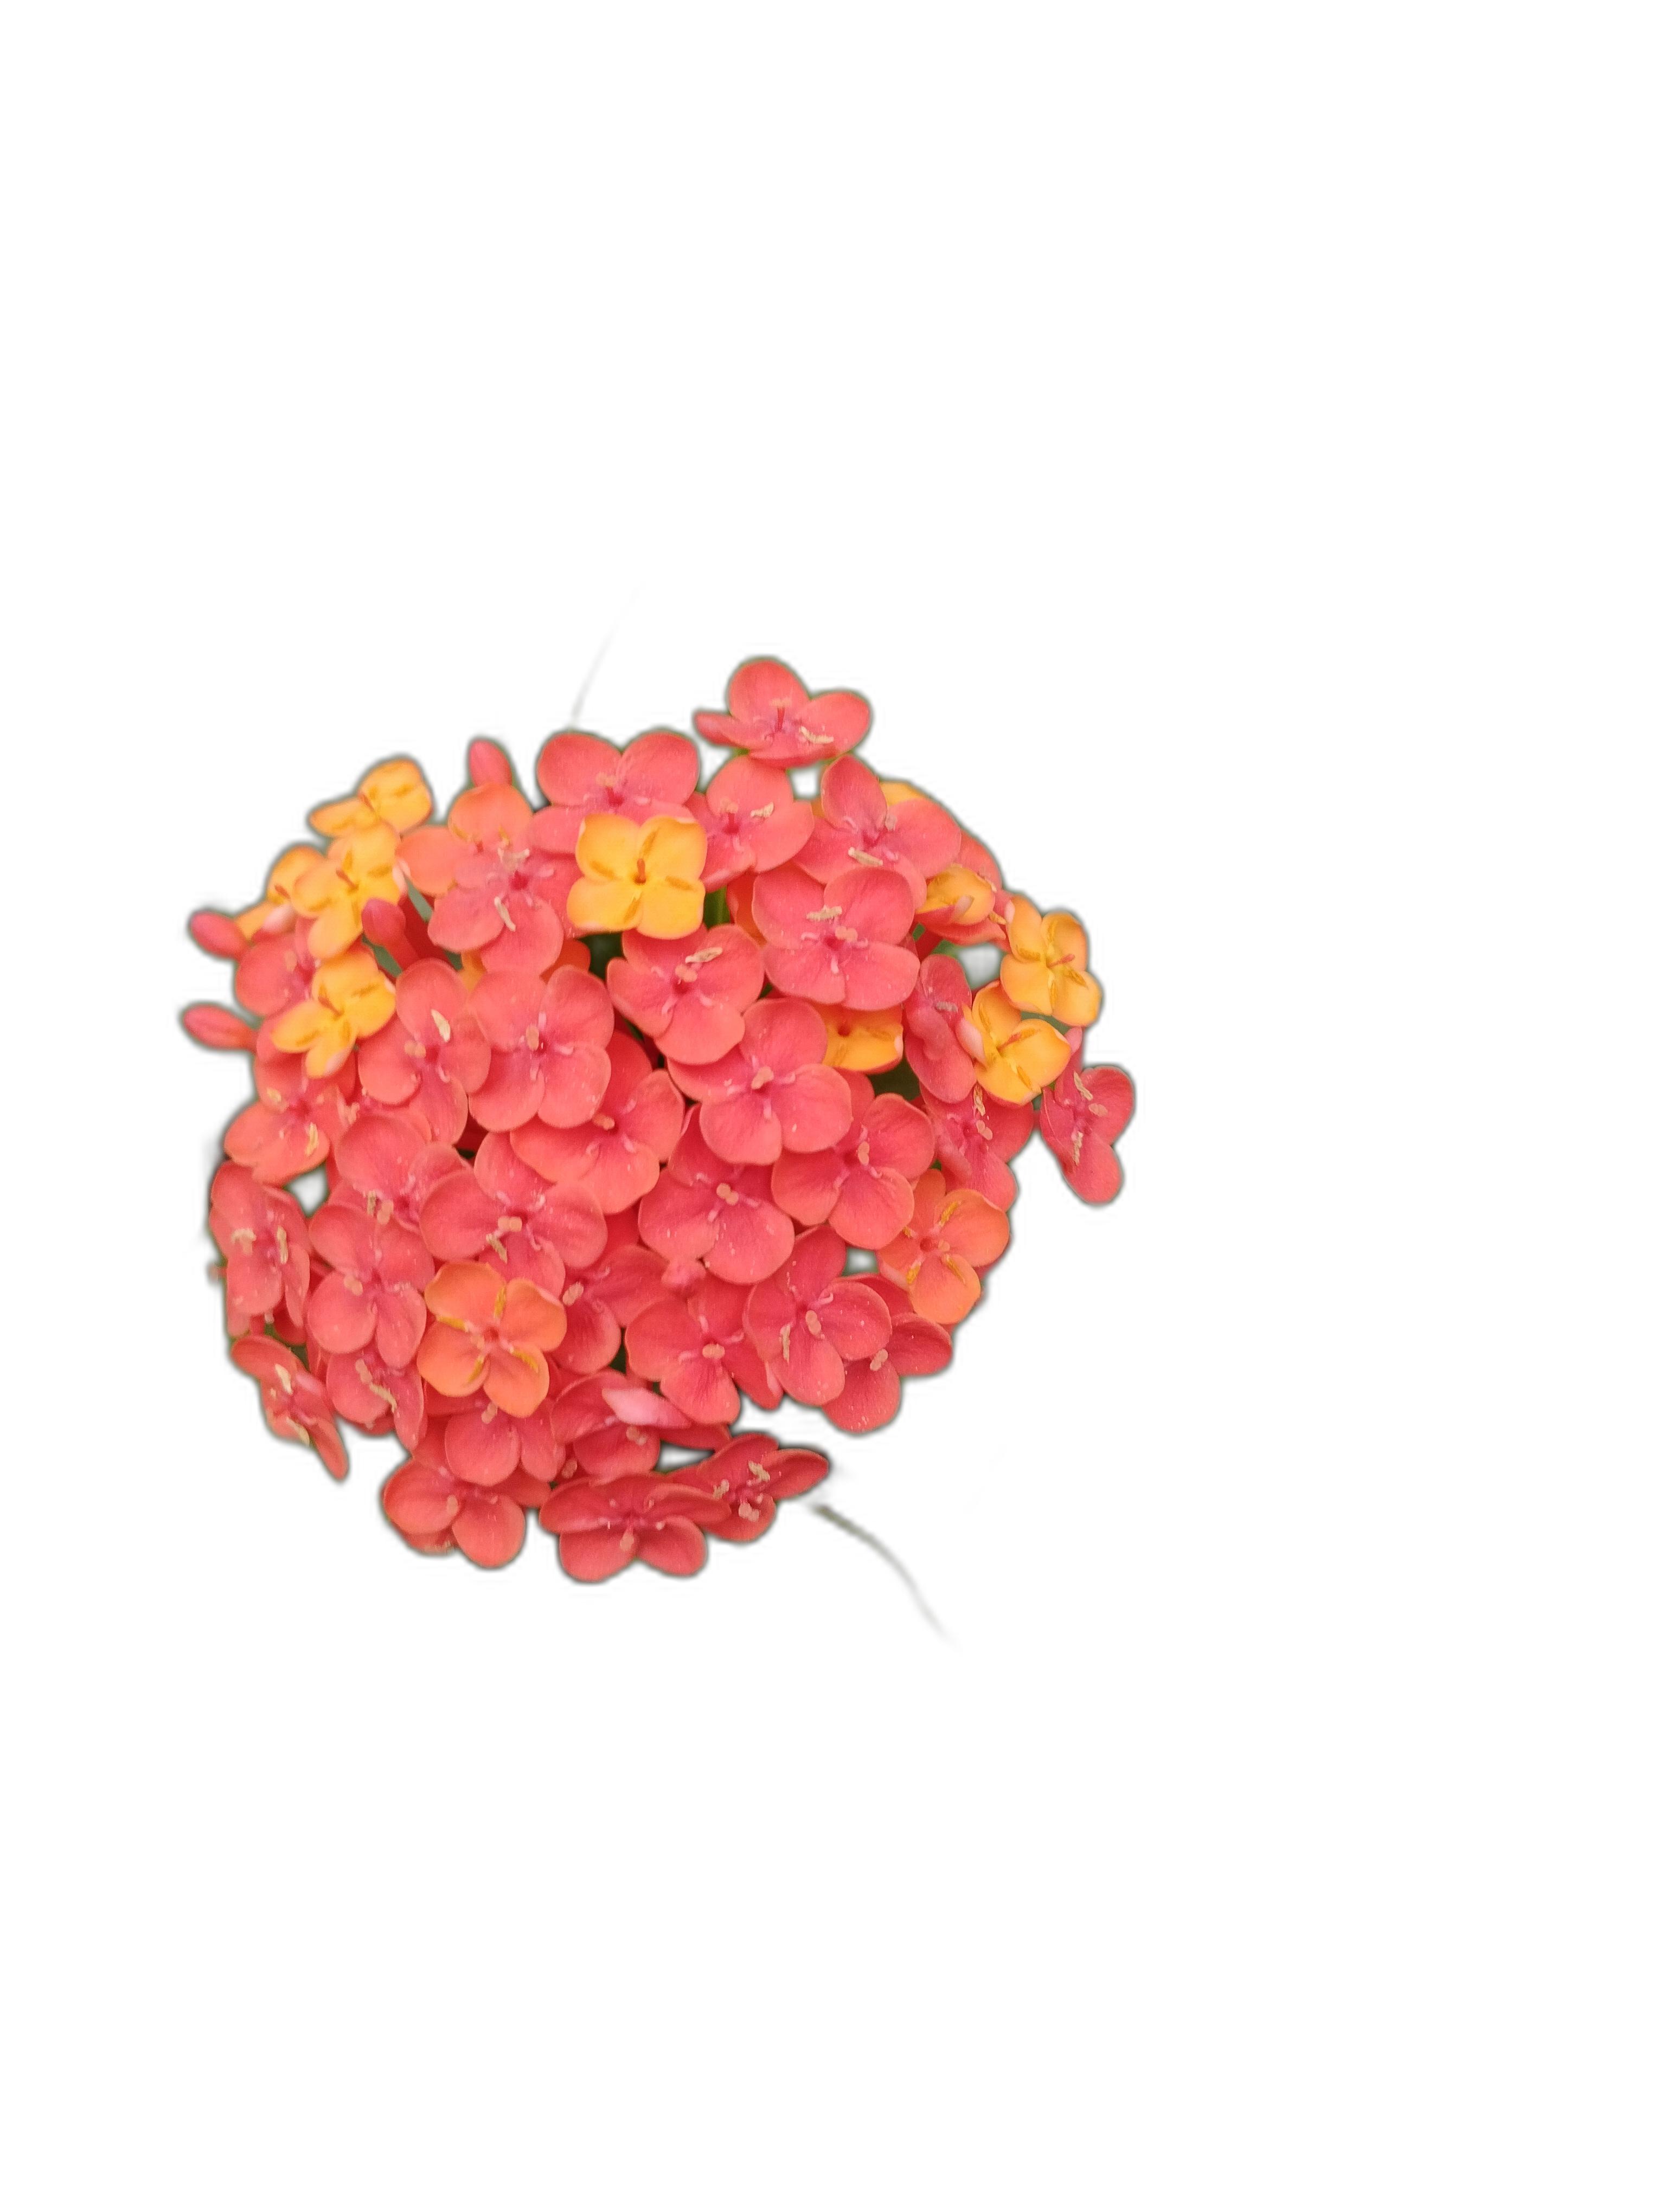
Label: Jungle geranium